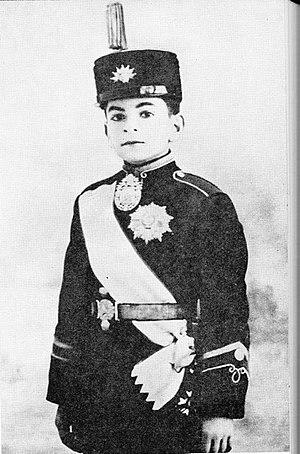
Le prince héritier d'Iran Mohammad Reza, vers 1926
Mohammad Reza Chah Pahlavi ou Muhammad Rizā Shāh Pahlevi dit Aryamehr, né le 26 octobre 1919 à Téhéran et mort le 27 juillet 1980 au Caire, était le second et dernier monarque de la dynastie Pahlavi de la monarchie iranienne. Dernier chah d'Iran, il régne du 16 septembre 1941 au 11 février 1979. Contraint à l'exil le 16 janvier 1979, Mohammad Reza Pahlavi est remplacé par un conseil royal et renversé par la Révolution iranienne, mais n'abdique jamais officiellement. Il succéde à son père, Reza Chah, lorsque ce dernier, jugé trop proche de l'Allemagne nazie, est contraint d'abdiquer en septembre 1941 lors de l'invasion anglo-soviétique de l'Iran. Au lendemain de la Seconde Guerre mondiale, le jeune chah est confronté aux tentatives sécessionnistes dans les provinces du nord-est lors de la crise irano-soviétique et aux rébellions tribales dans le sud du pays. Mohammad Reza Pahlavi se rapproche par la suite des États-Unis et entretient des liens très étroits avec la Maison-Blanche, en particulier avec les présidents Dwight Eisenhower et Richard Nixon.